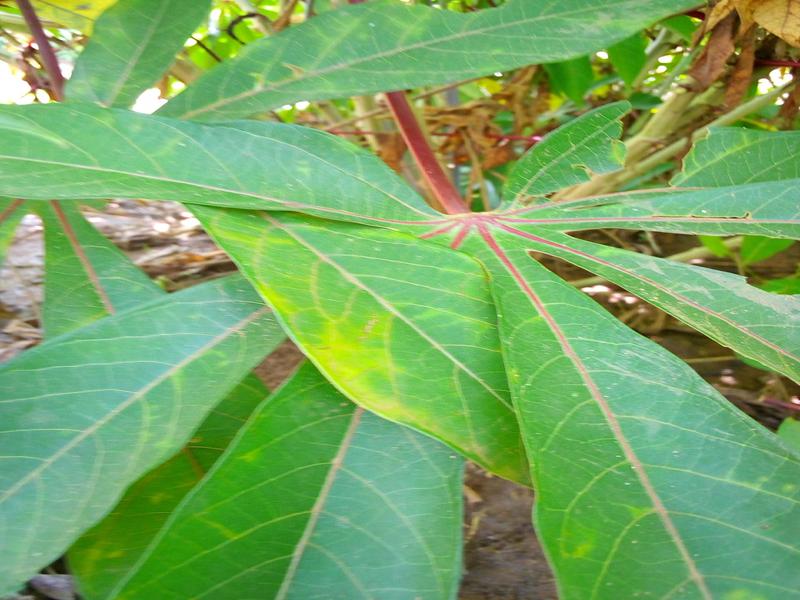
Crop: cassava
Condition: brown_streak_disease